A Field Guide to Australian Birds (Slater)

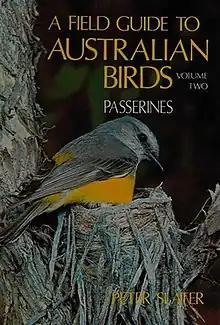
Covers of volumes 1 and 2

A Field Guide to Australian Birds is a two-volume bird field guide published by Rigby of Adelaide, South Australia, in its Rigby Field Guide series. The first volume (Volume One: Non-Passerines) was issued in 1970, with the second volume (Volume Two: Passerines) appearing in 1974. It was Australia’s first new national bird field guide since the 1931 publication of the first edition of Neville Cayley’s "What Bird is That?". It was principally authored by Australian ornithologist, artist and photographer Peter Slater.